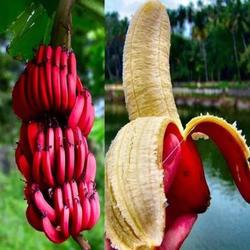
Label: Banana